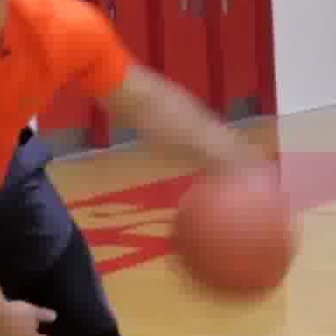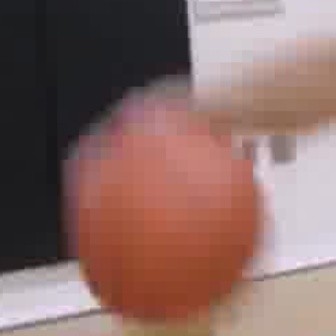
  Please identify the target specified by the bounding box [164,169,302,306] in the first image and locate it in the second image. Return the coordinates in [x_min,y_min,x_max,y_max] format.
Answer: [50,94,270,314]